Edith Cliff

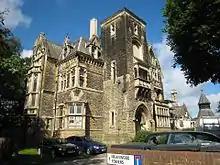
Meanwood Towers, birthplace of Edith Cliff

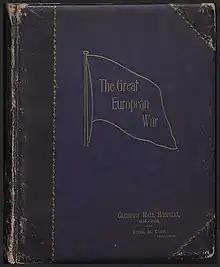
Front cover of scrapbook compiled by Edith Cliff during the First World War.

Edith Cliff, OBE, (1871–1962) was the Commandant of Gledhow Hall Military Hospital in Gledhow, Leeds, Yorkshire, England from its opening in 1915, throughout the First World War until it closed 1919.